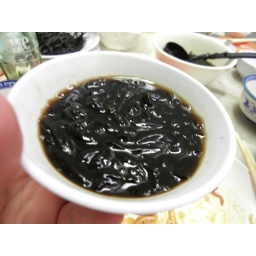
black ginger leeches in a bowl